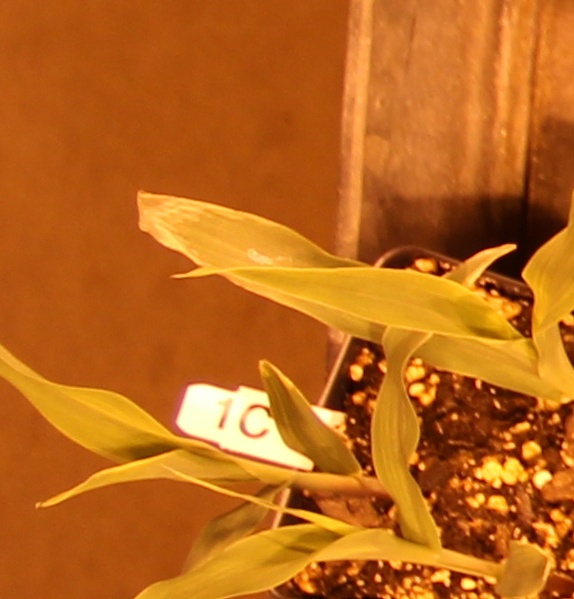
Label: Corn